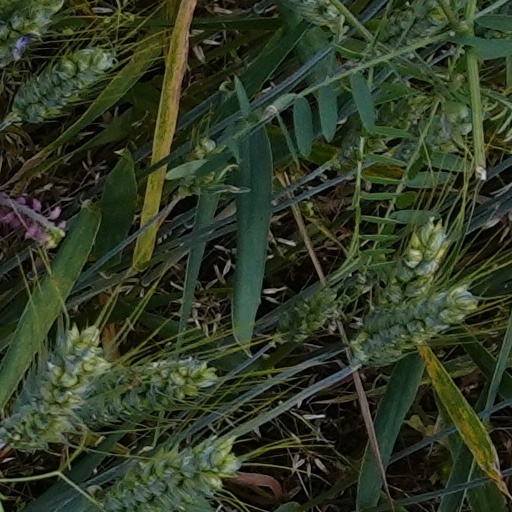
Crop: wheat